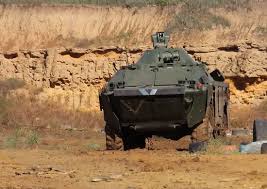
Label: BRDM